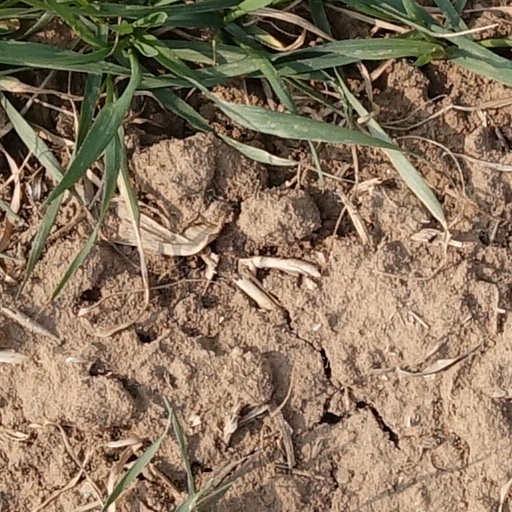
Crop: wheat